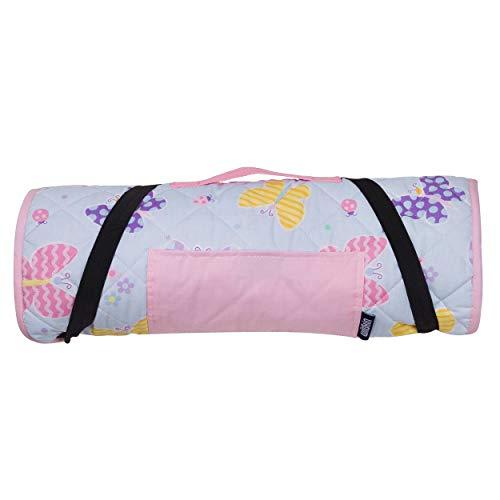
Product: Wildkin All-In-One Modern Nap Mat with Pillow for Toddler Boys and Girls, Perfect Size for Daycare and Preschool, Designed with Elastic Corner Straps to Fit a Standard Cot, Butterfly Garden
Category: Toys & Games | Sports & Outdoor Play | Slumber Bags
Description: PERFECT FOR DAYCARE AND PRESCHOOL – Wildkin’s Modern Nap Mat was designed with daycare and preschool naps in mind.
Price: $42.78
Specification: ProductDimensions:49.5x20x0.2inches|ItemWeight:1.3pounds|ShippingWeight:1.3pounds(Viewshippingratesandpolicies)|ASIN:B07TV9K6CX|Itemmodelnumber:B07TV9K6CX|Manufacturerrecommendedage:36months-18years